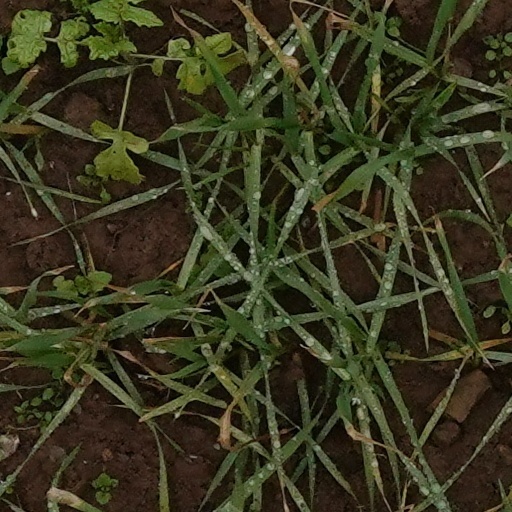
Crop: wheat